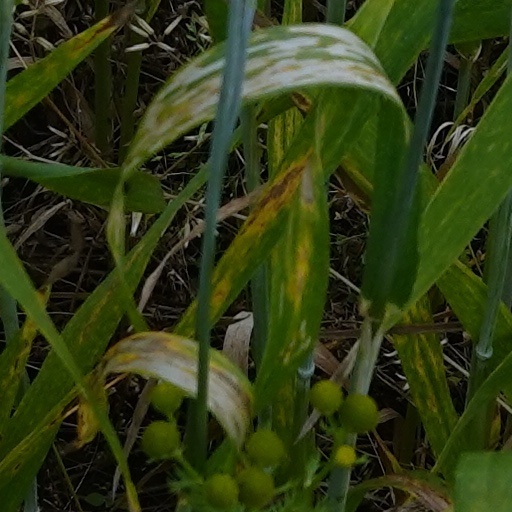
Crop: wheat